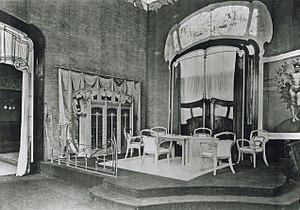
La Première exposition internationale d'art décoratif moderne, s'est tenue à Turin en 1902. Elle fut le détonateur de l'art nouveau en Italie.